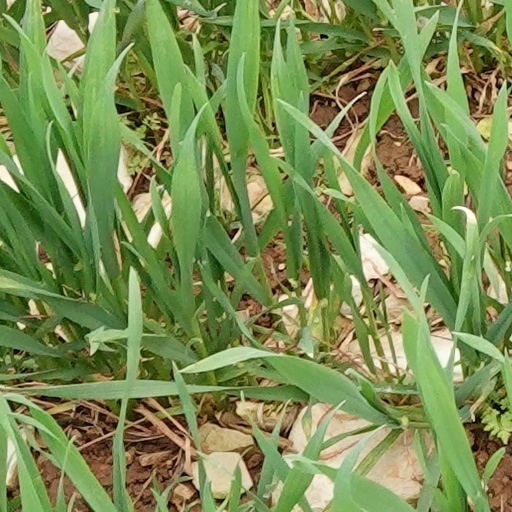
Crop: wheat